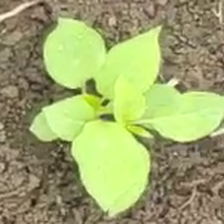
Weed species: Obscure_morning _glory(Ipomoea obscura)